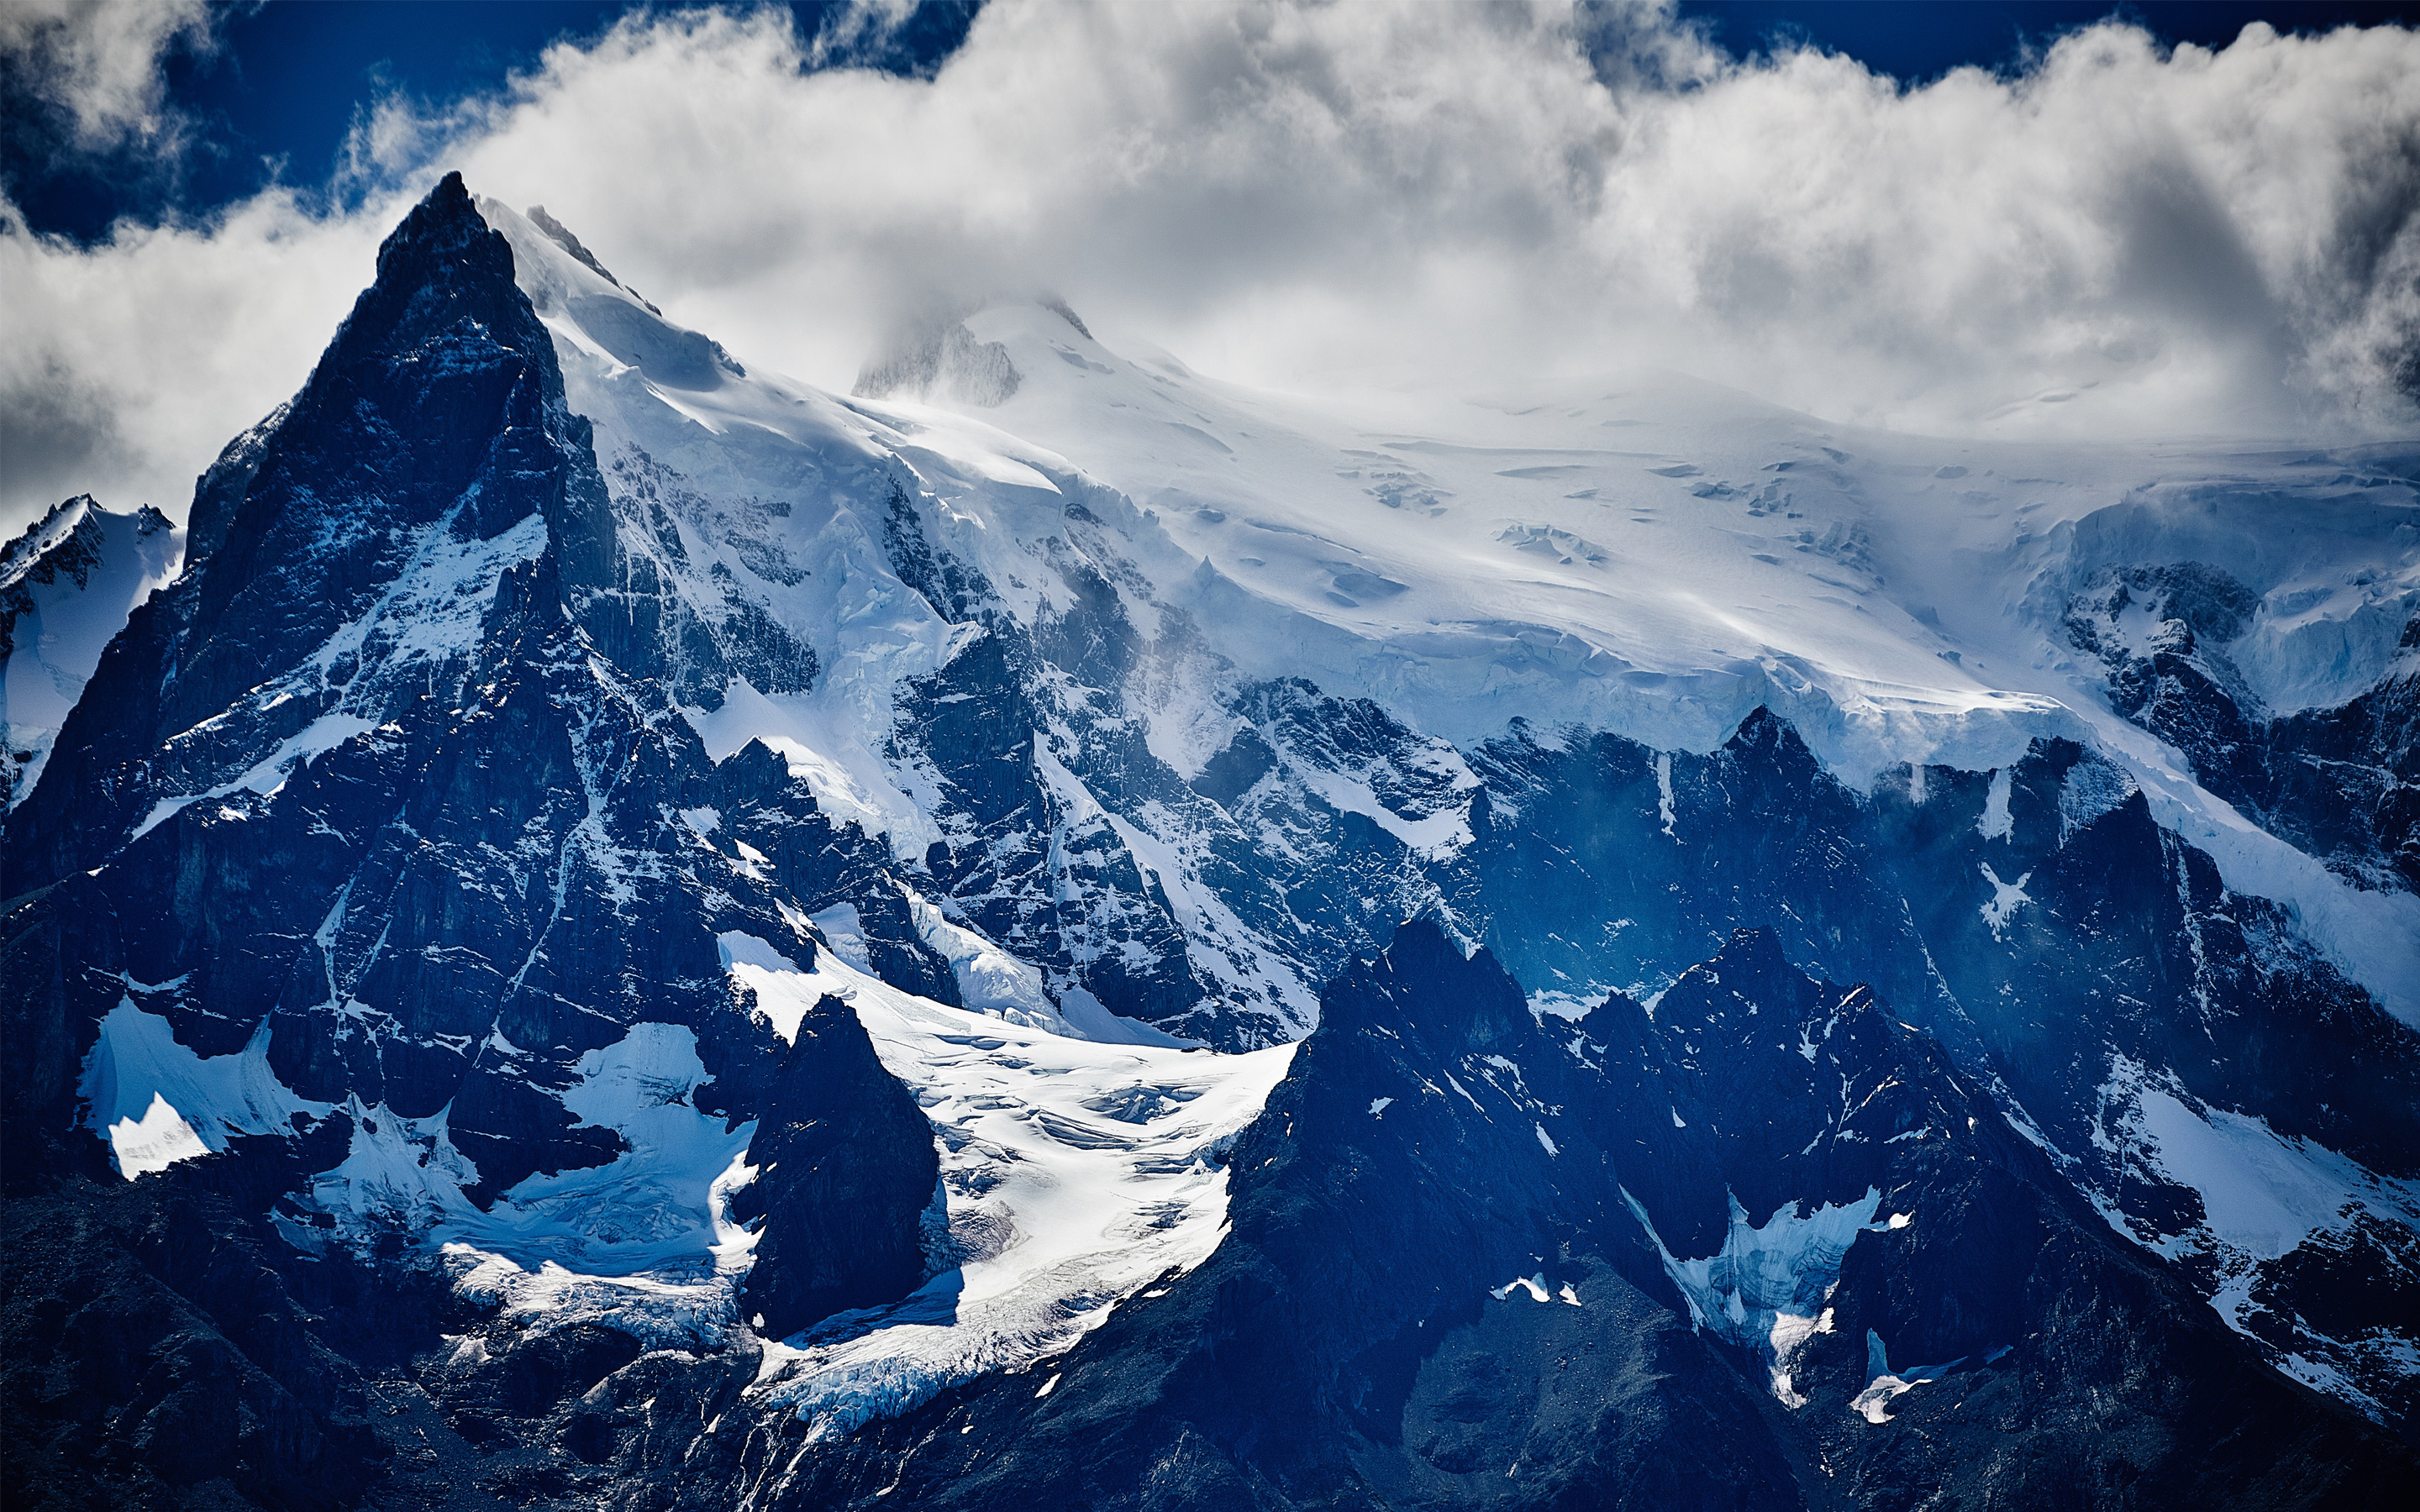
nature, cloud, sky, mountain, snow, world, natural landscape, slope, highland, ice cap, landscape, geological phenomenon, cumulus, glacial landform, hill, nunatak, freezing, massif, glacier, hill station, electric blue, polar ice cap, ar te, winter, fell, valley, mountain range, meteorological phenomenon, ridge, summit, batholith, rock, arctic, moraine, cirque, art, alps